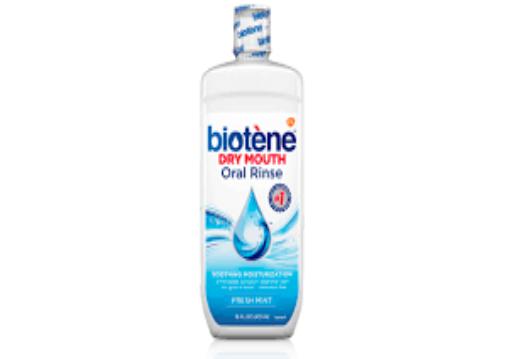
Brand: biotene
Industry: Medical